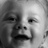
Emotion: happy